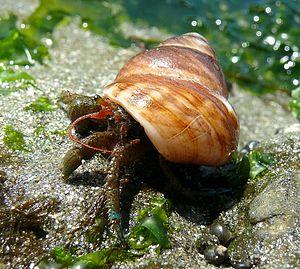
Pagurus est un genre de crustacés décapodes de type bernard-l'ermite avec un abdomen contenu dans une carapace souple qu'ils cachent dans une coquille d'escargot. Ils sont omnivores.